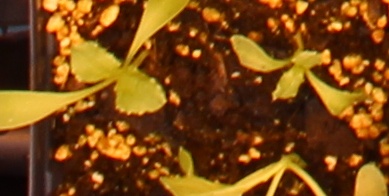
Label: Sugar beet